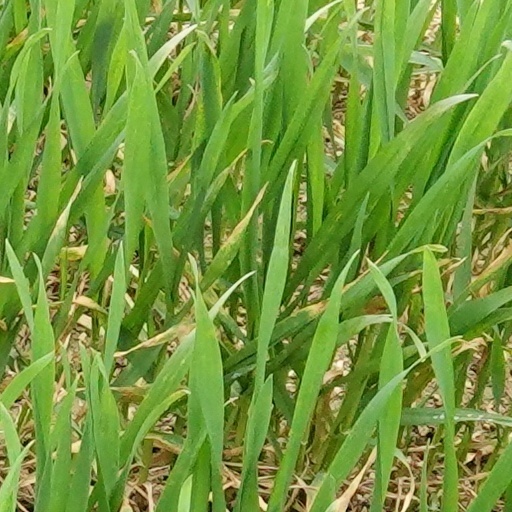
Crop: wheat